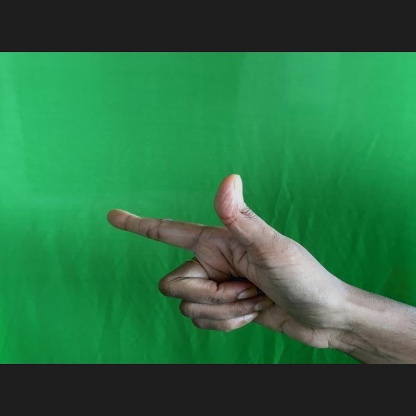
Mudra: Chandrakala